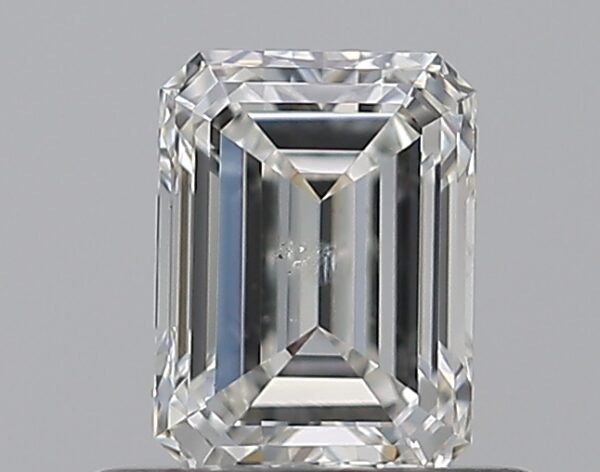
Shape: emerald
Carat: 0.57
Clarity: SI2
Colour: H
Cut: EX
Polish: EX
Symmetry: VG
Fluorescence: N
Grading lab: GIA
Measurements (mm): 5.47 x 4.04 x 2.64